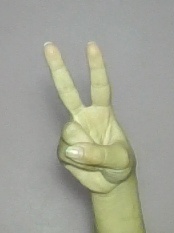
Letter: taa